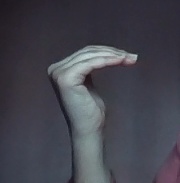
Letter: haa